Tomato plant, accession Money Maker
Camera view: horizontal (90 deg, fisheye); turntable rotation: 300 degrees
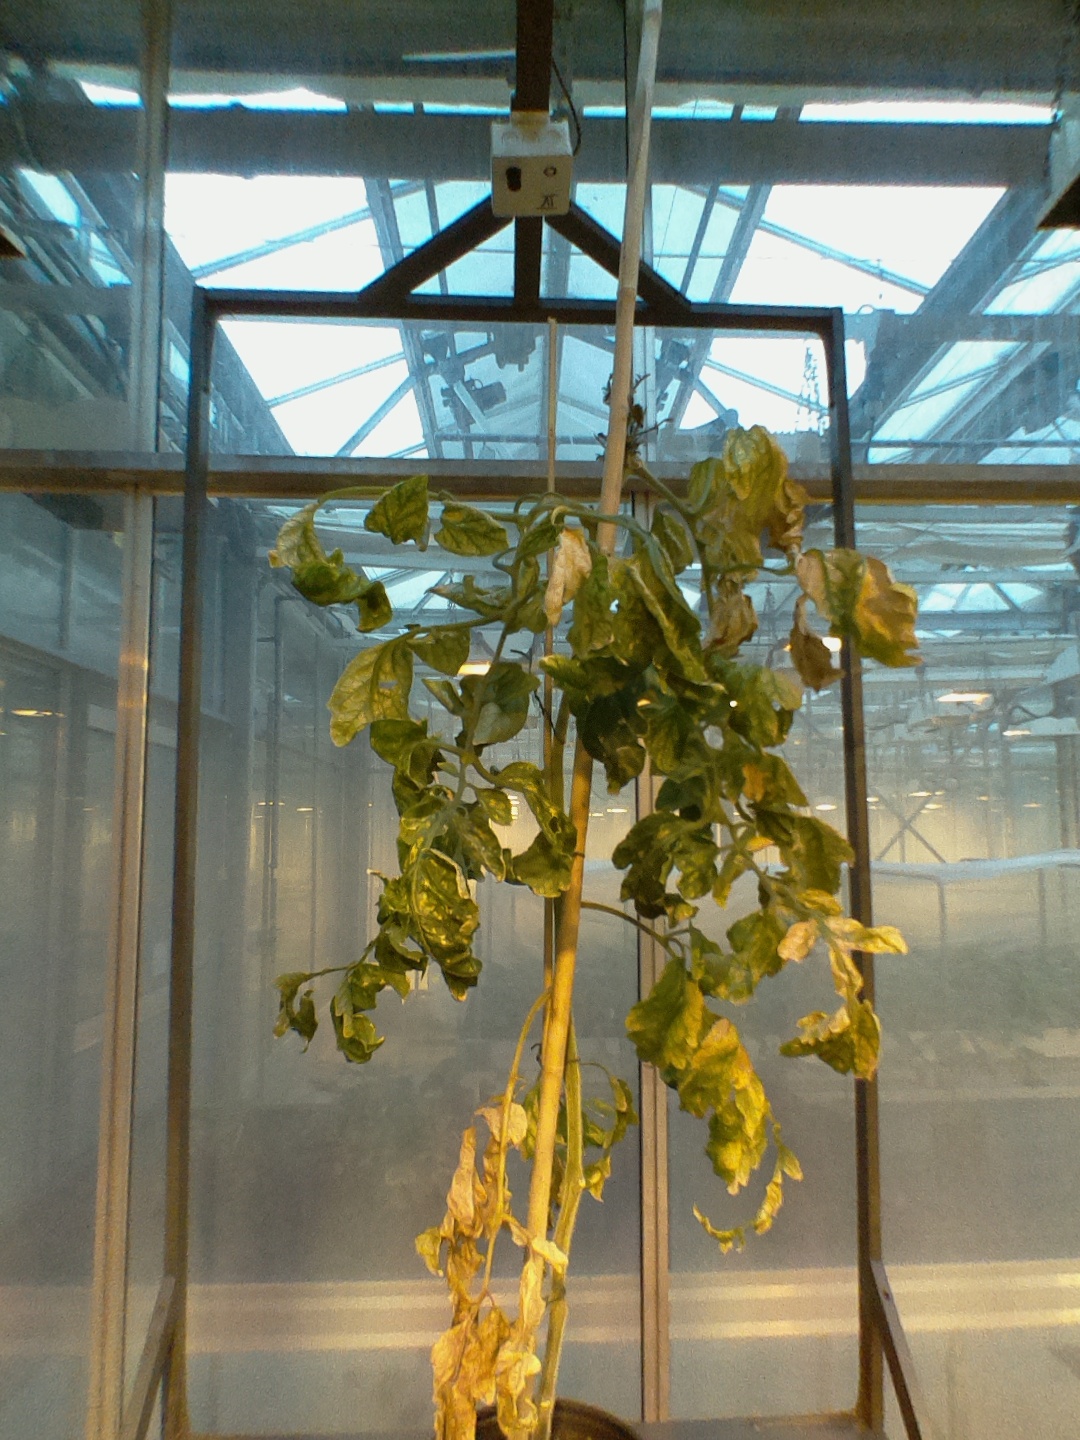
BBCH growth stage 29: 90%-100% Side shoots formed